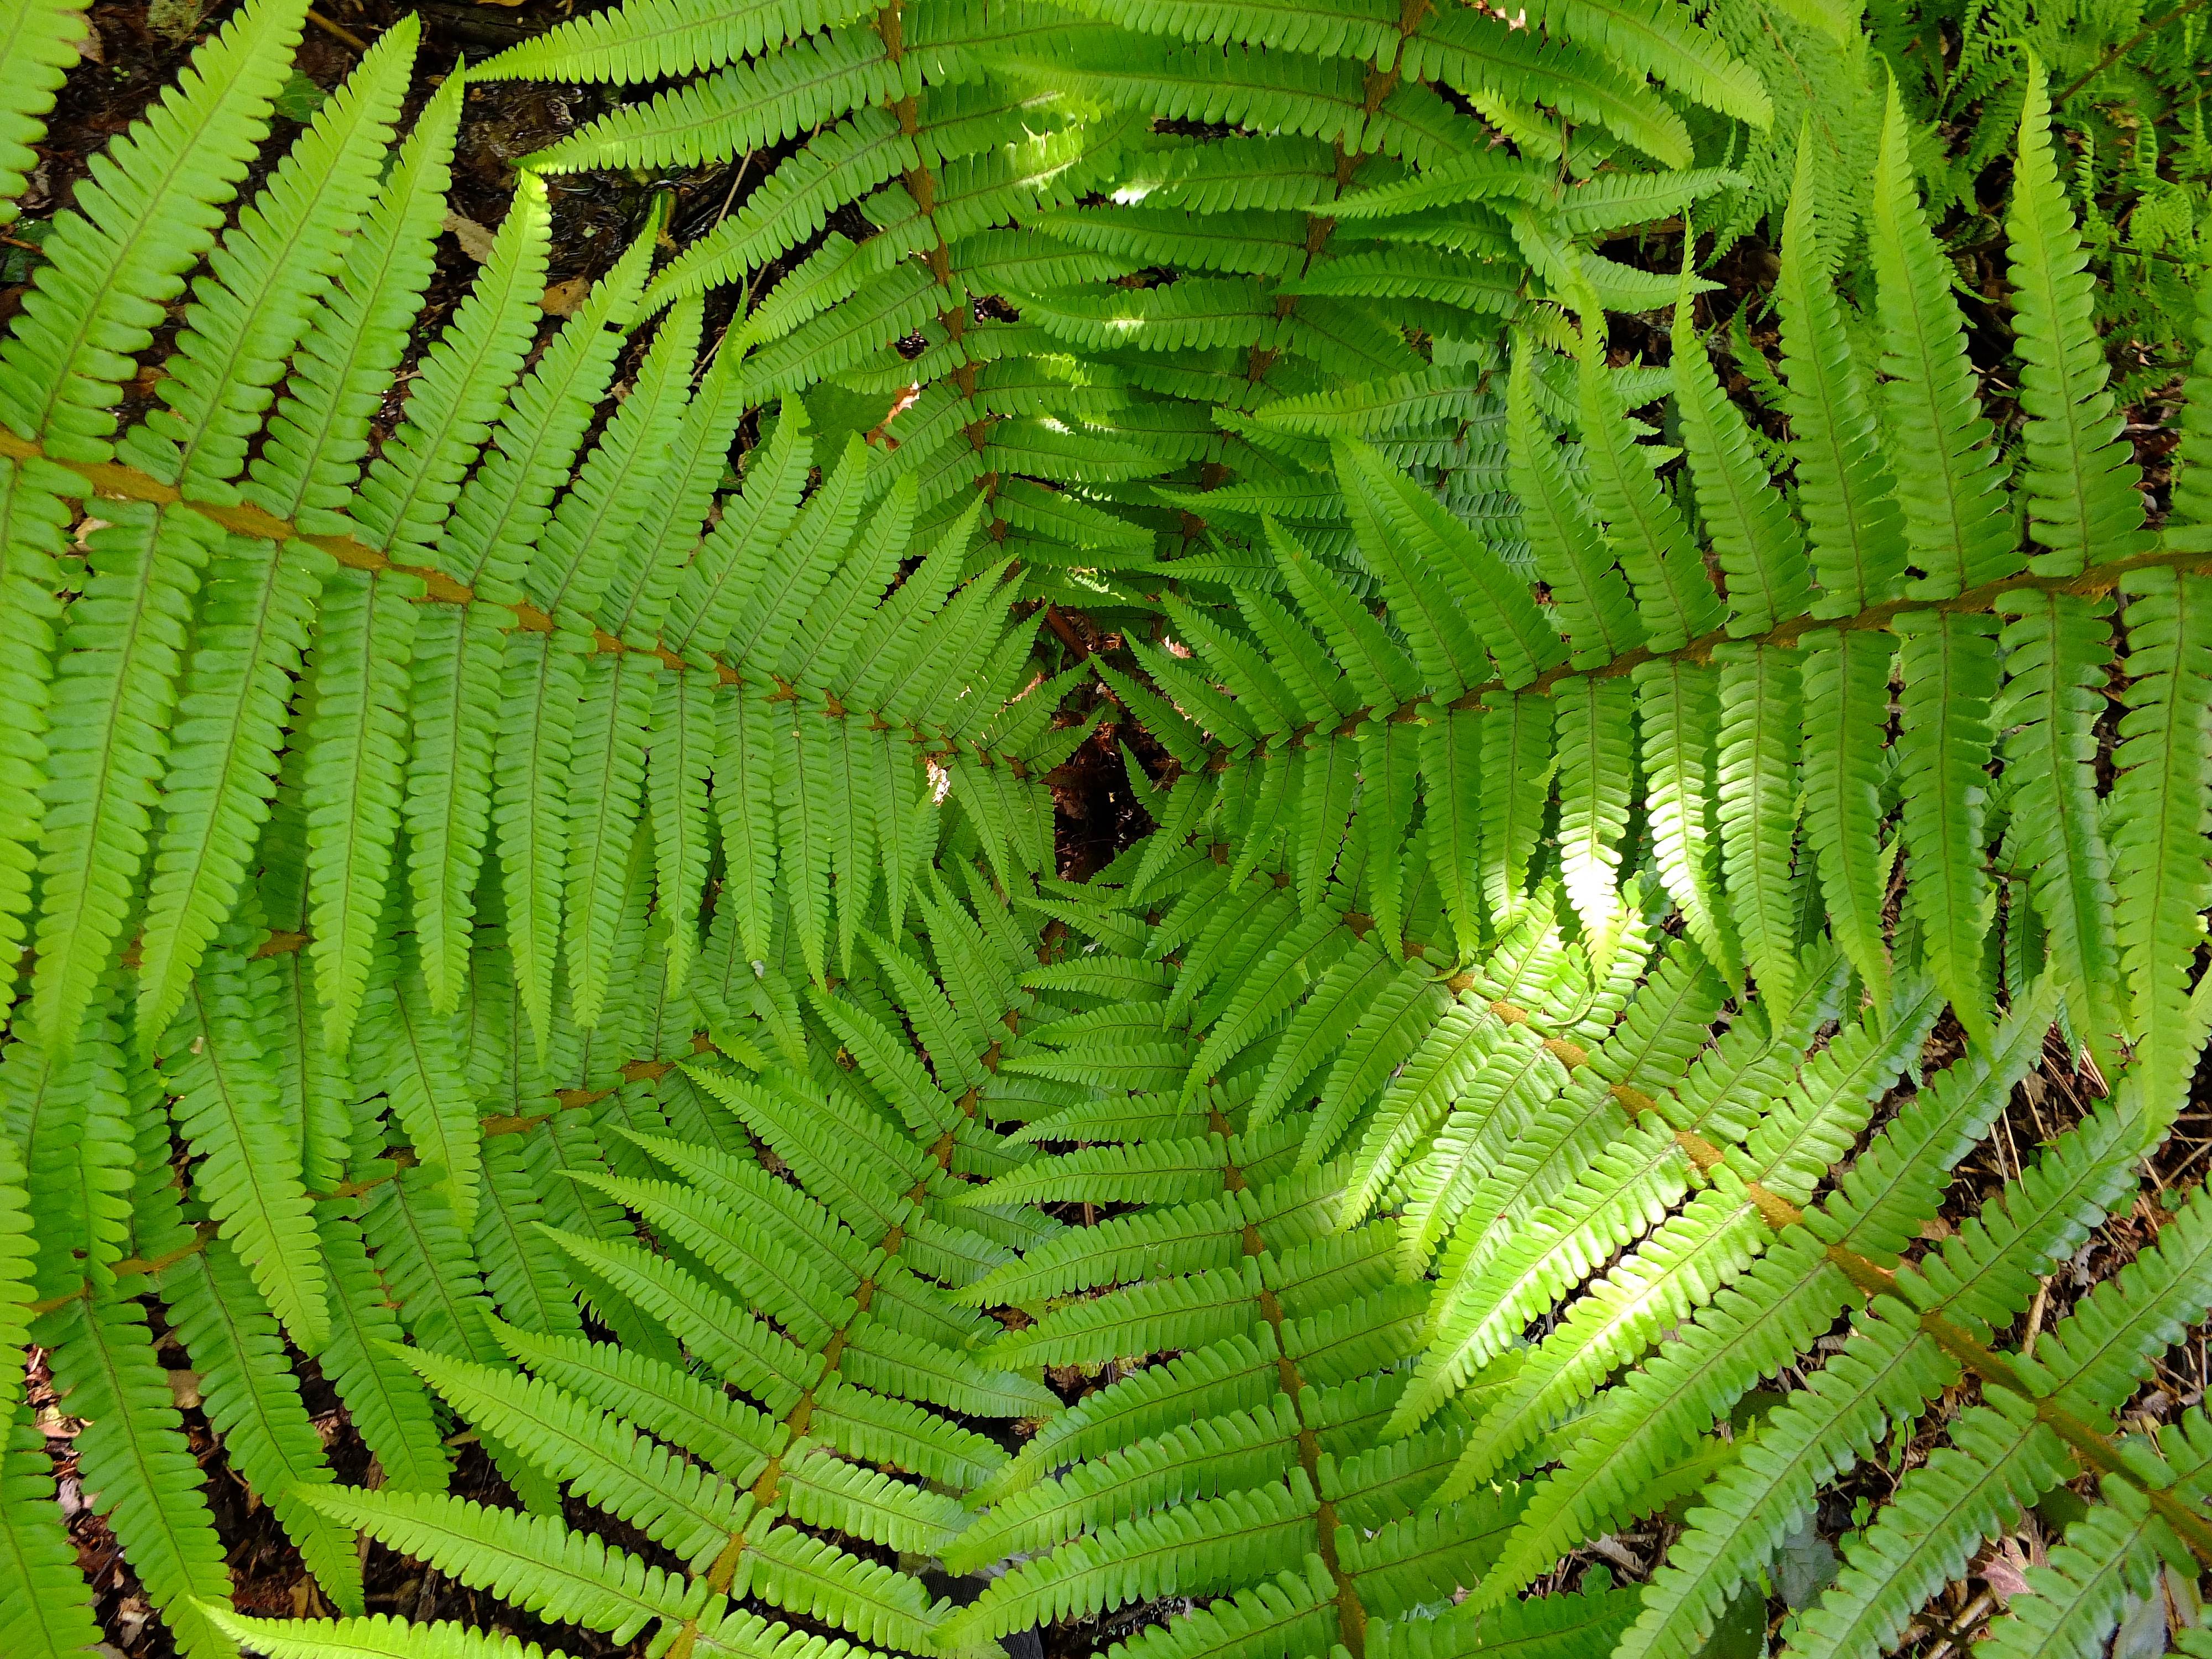
nature, forest, plant, leaf, flower, green, jungle, macro, botany, flora, fern, flowers, vegetation, rainforest, naturaleza, flores, galicia, pontevedra, espana, ggl1, gaby1, fujifilmxs1, pontevedragaliciaespa a, plant stem, land plant, ferns and horsetails, vascular plant, ostrich fern